Writer

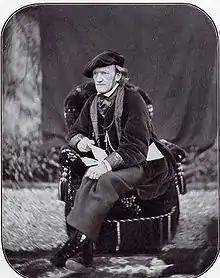
Composer Richard Wagner, who also wrote the libretti for his works

Libretti (the plural of libretto) are the texts for musical works such as operas. The Venetian poet and librettist Lorenzo Da Ponte, for example, wrote the libretto for some of Mozart's greatest operas. Luigi Illica and Giuseppe Giacosa were Italian librettists who wrote for Giacomo Puccini. Most opera composers collaborate with a librettist but unusually, Richard Wagner wrote both the music and the libretti for his works himself.